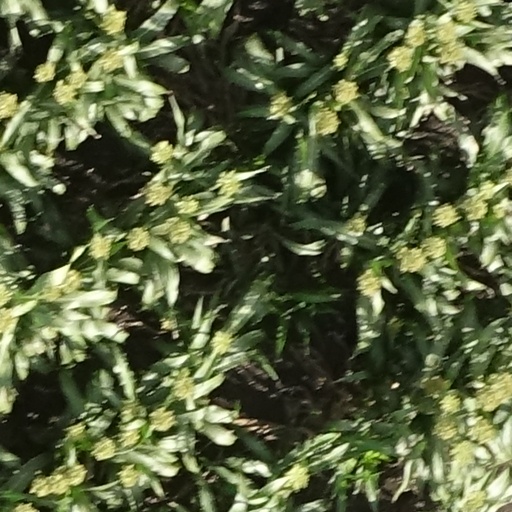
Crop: sorghum